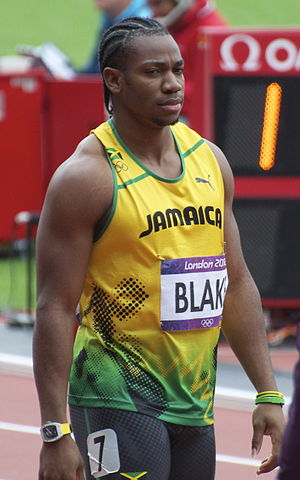
Yohan Blake
Yohan Blake er en jamaicansk atletikudøver. Han blev den yngste verdensmester i 100 meter løb ved verdensmesterskaberne i atletik i 2011.